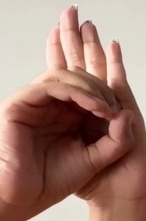
ASL sign: 0